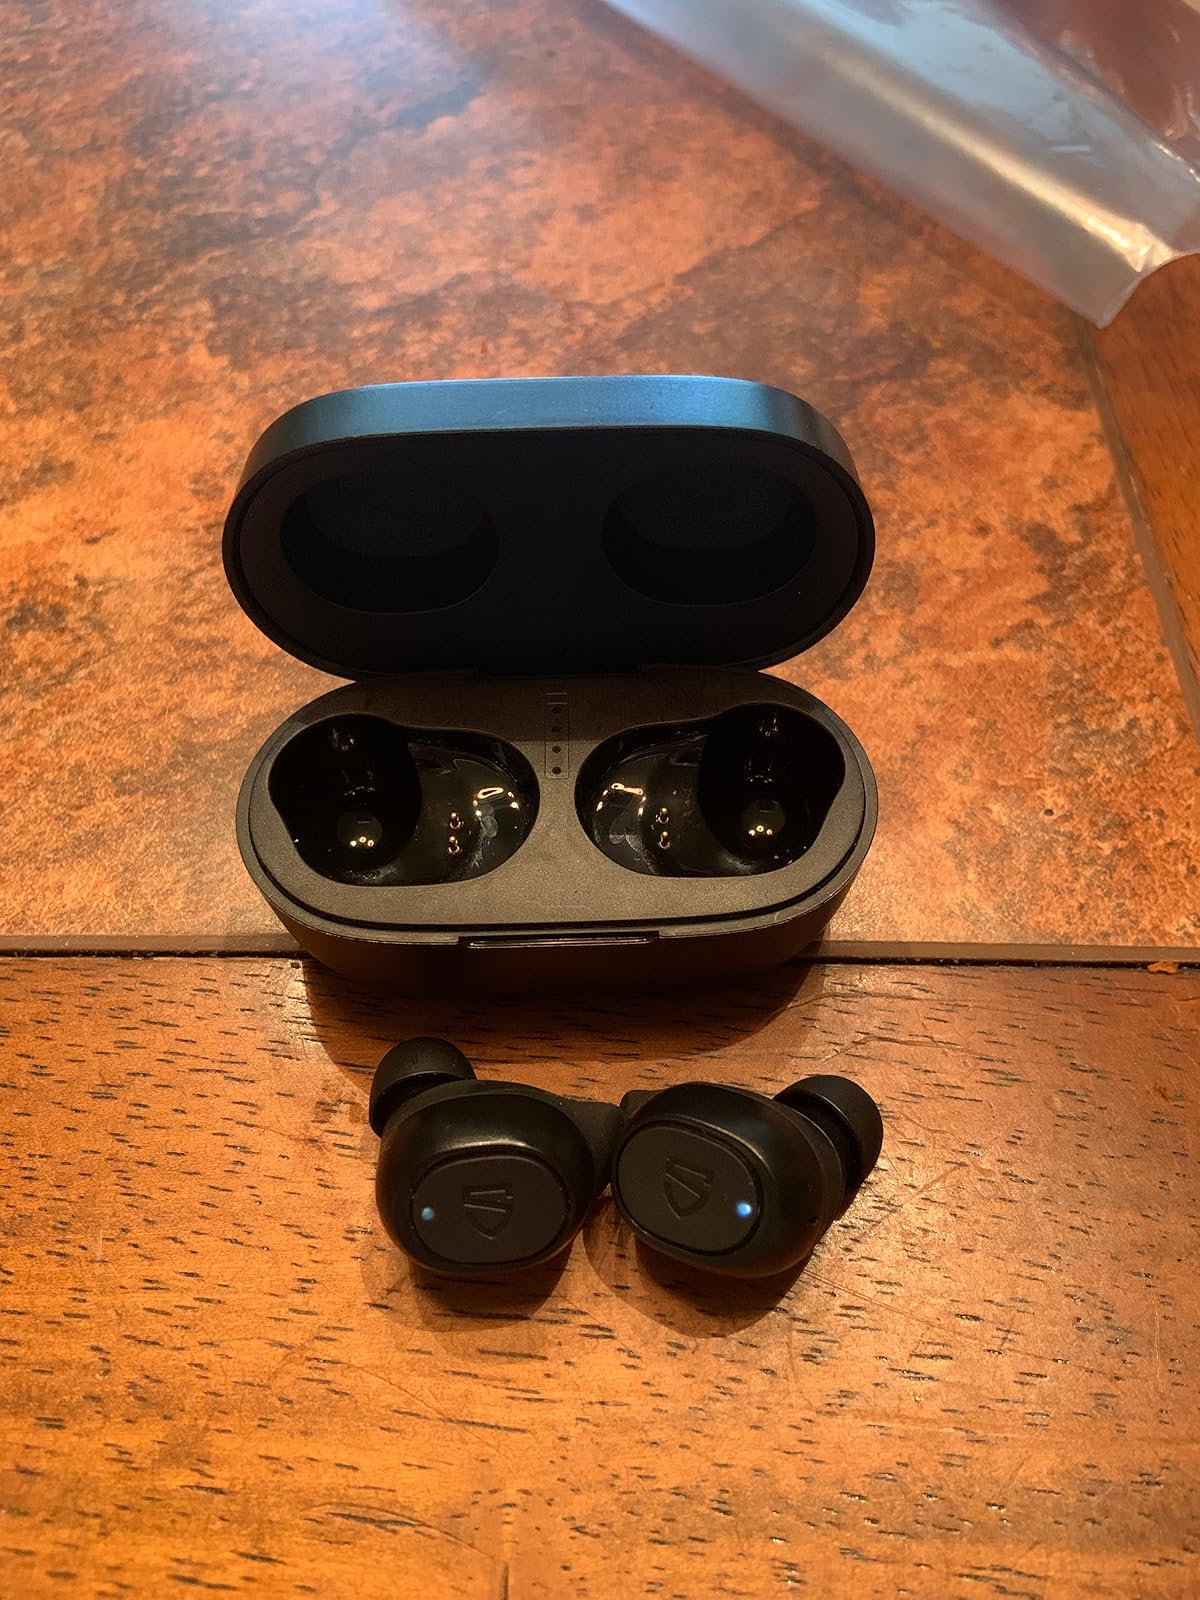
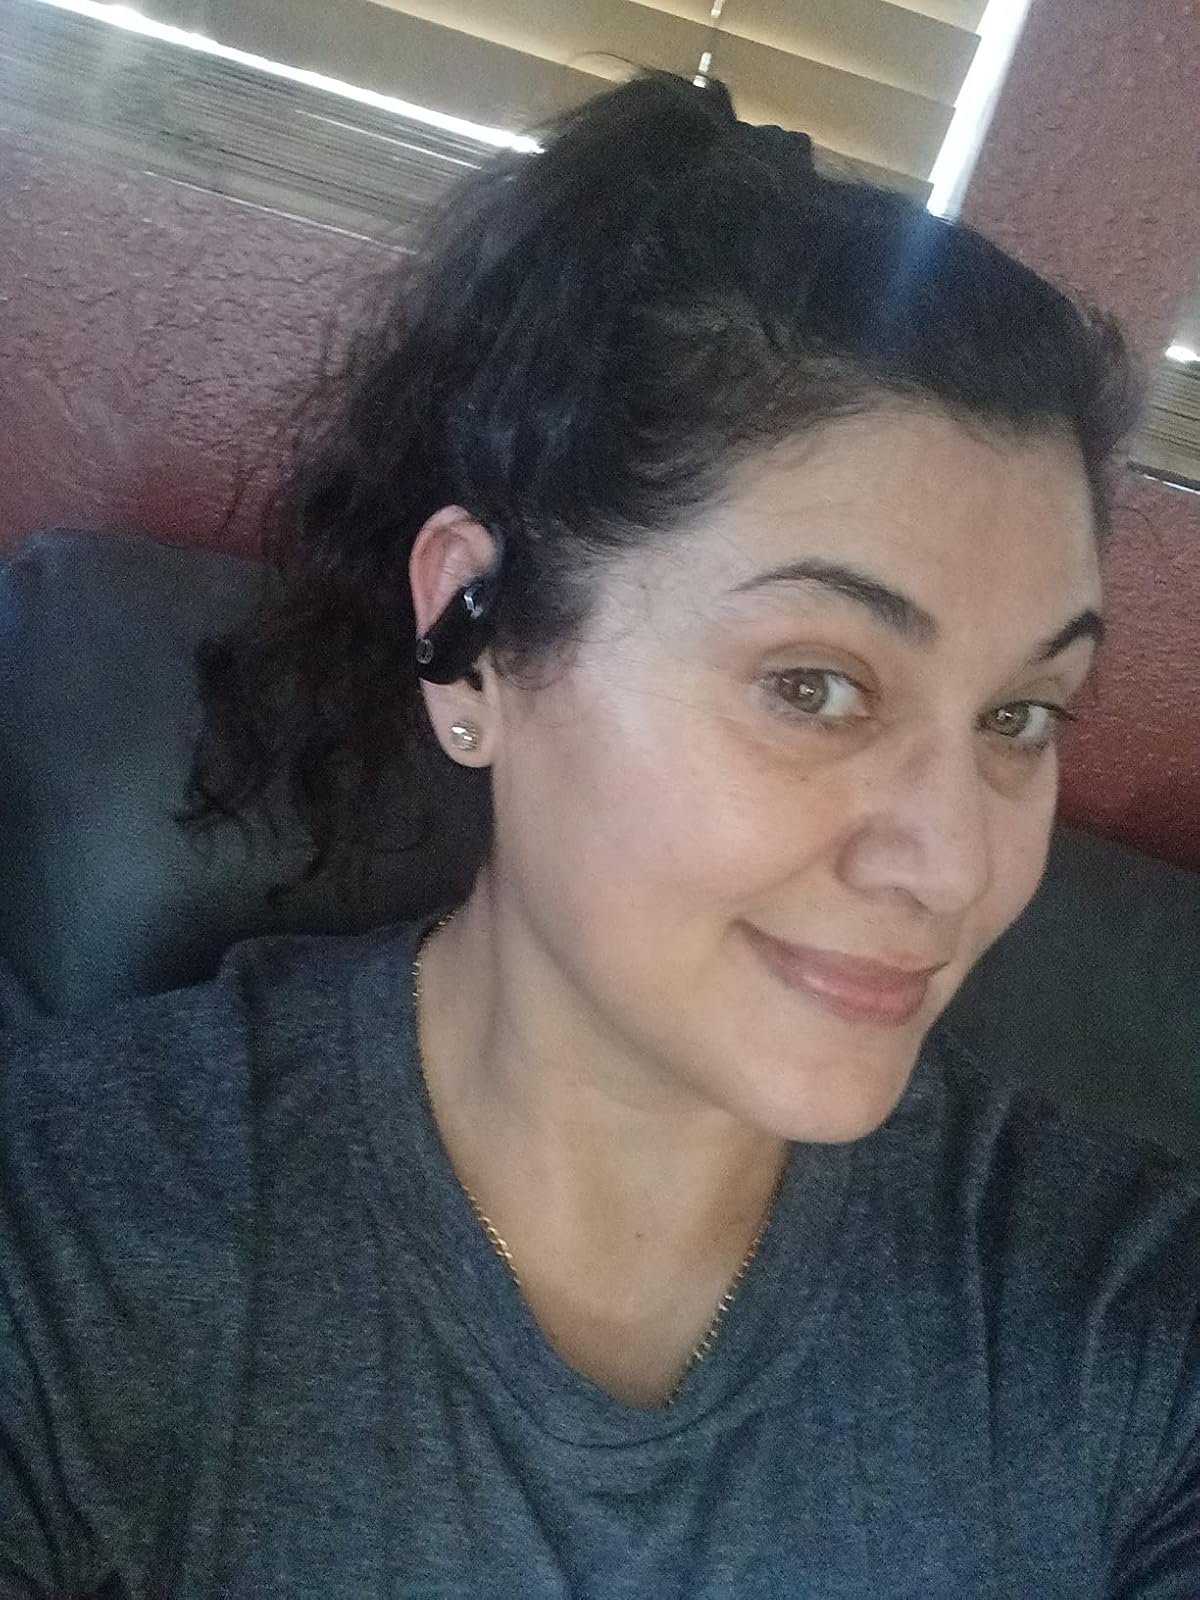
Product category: earbuds
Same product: no